Legacy Awards (NLBM)

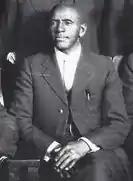
C. I. Taylor

The Charles Isham "C. I." Taylor Legacy Award is given annually to the "Managers of the Year" in the National and American leagues.